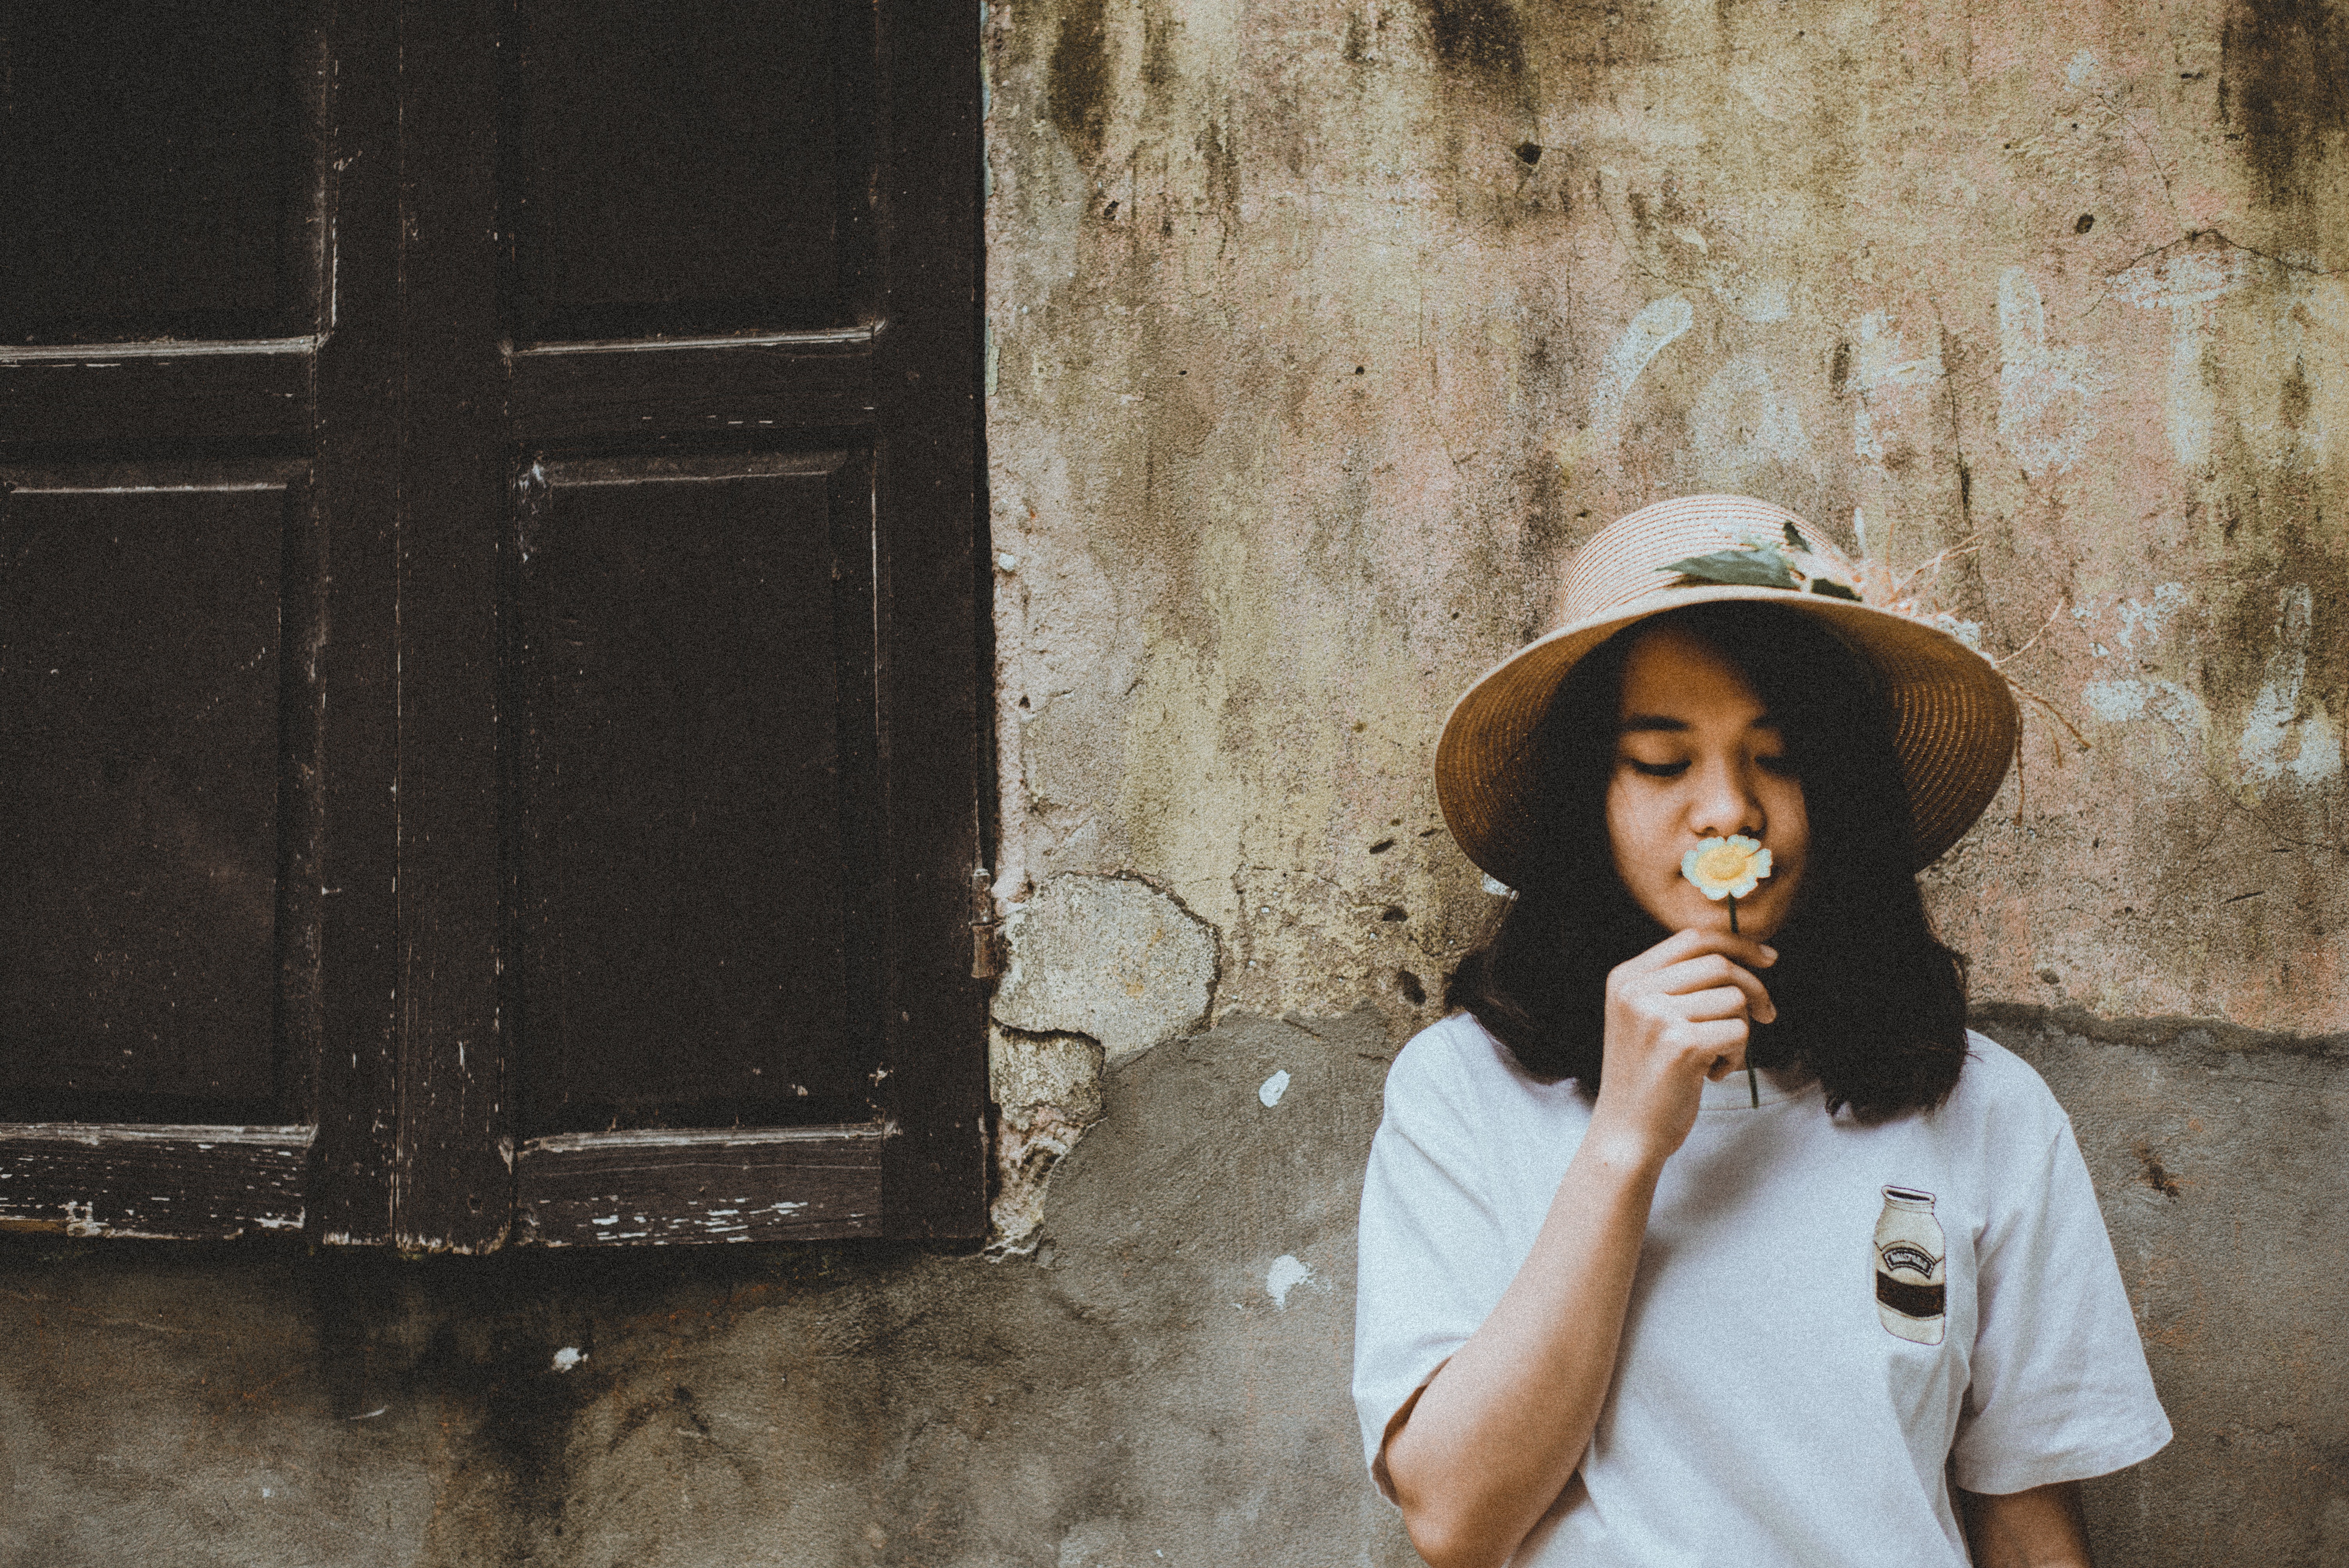
photograph, people, wall, snapshot, smile, eye, human, hat, headgear, photography, fashion accessory, street, child, sun hat, smoking, portrait